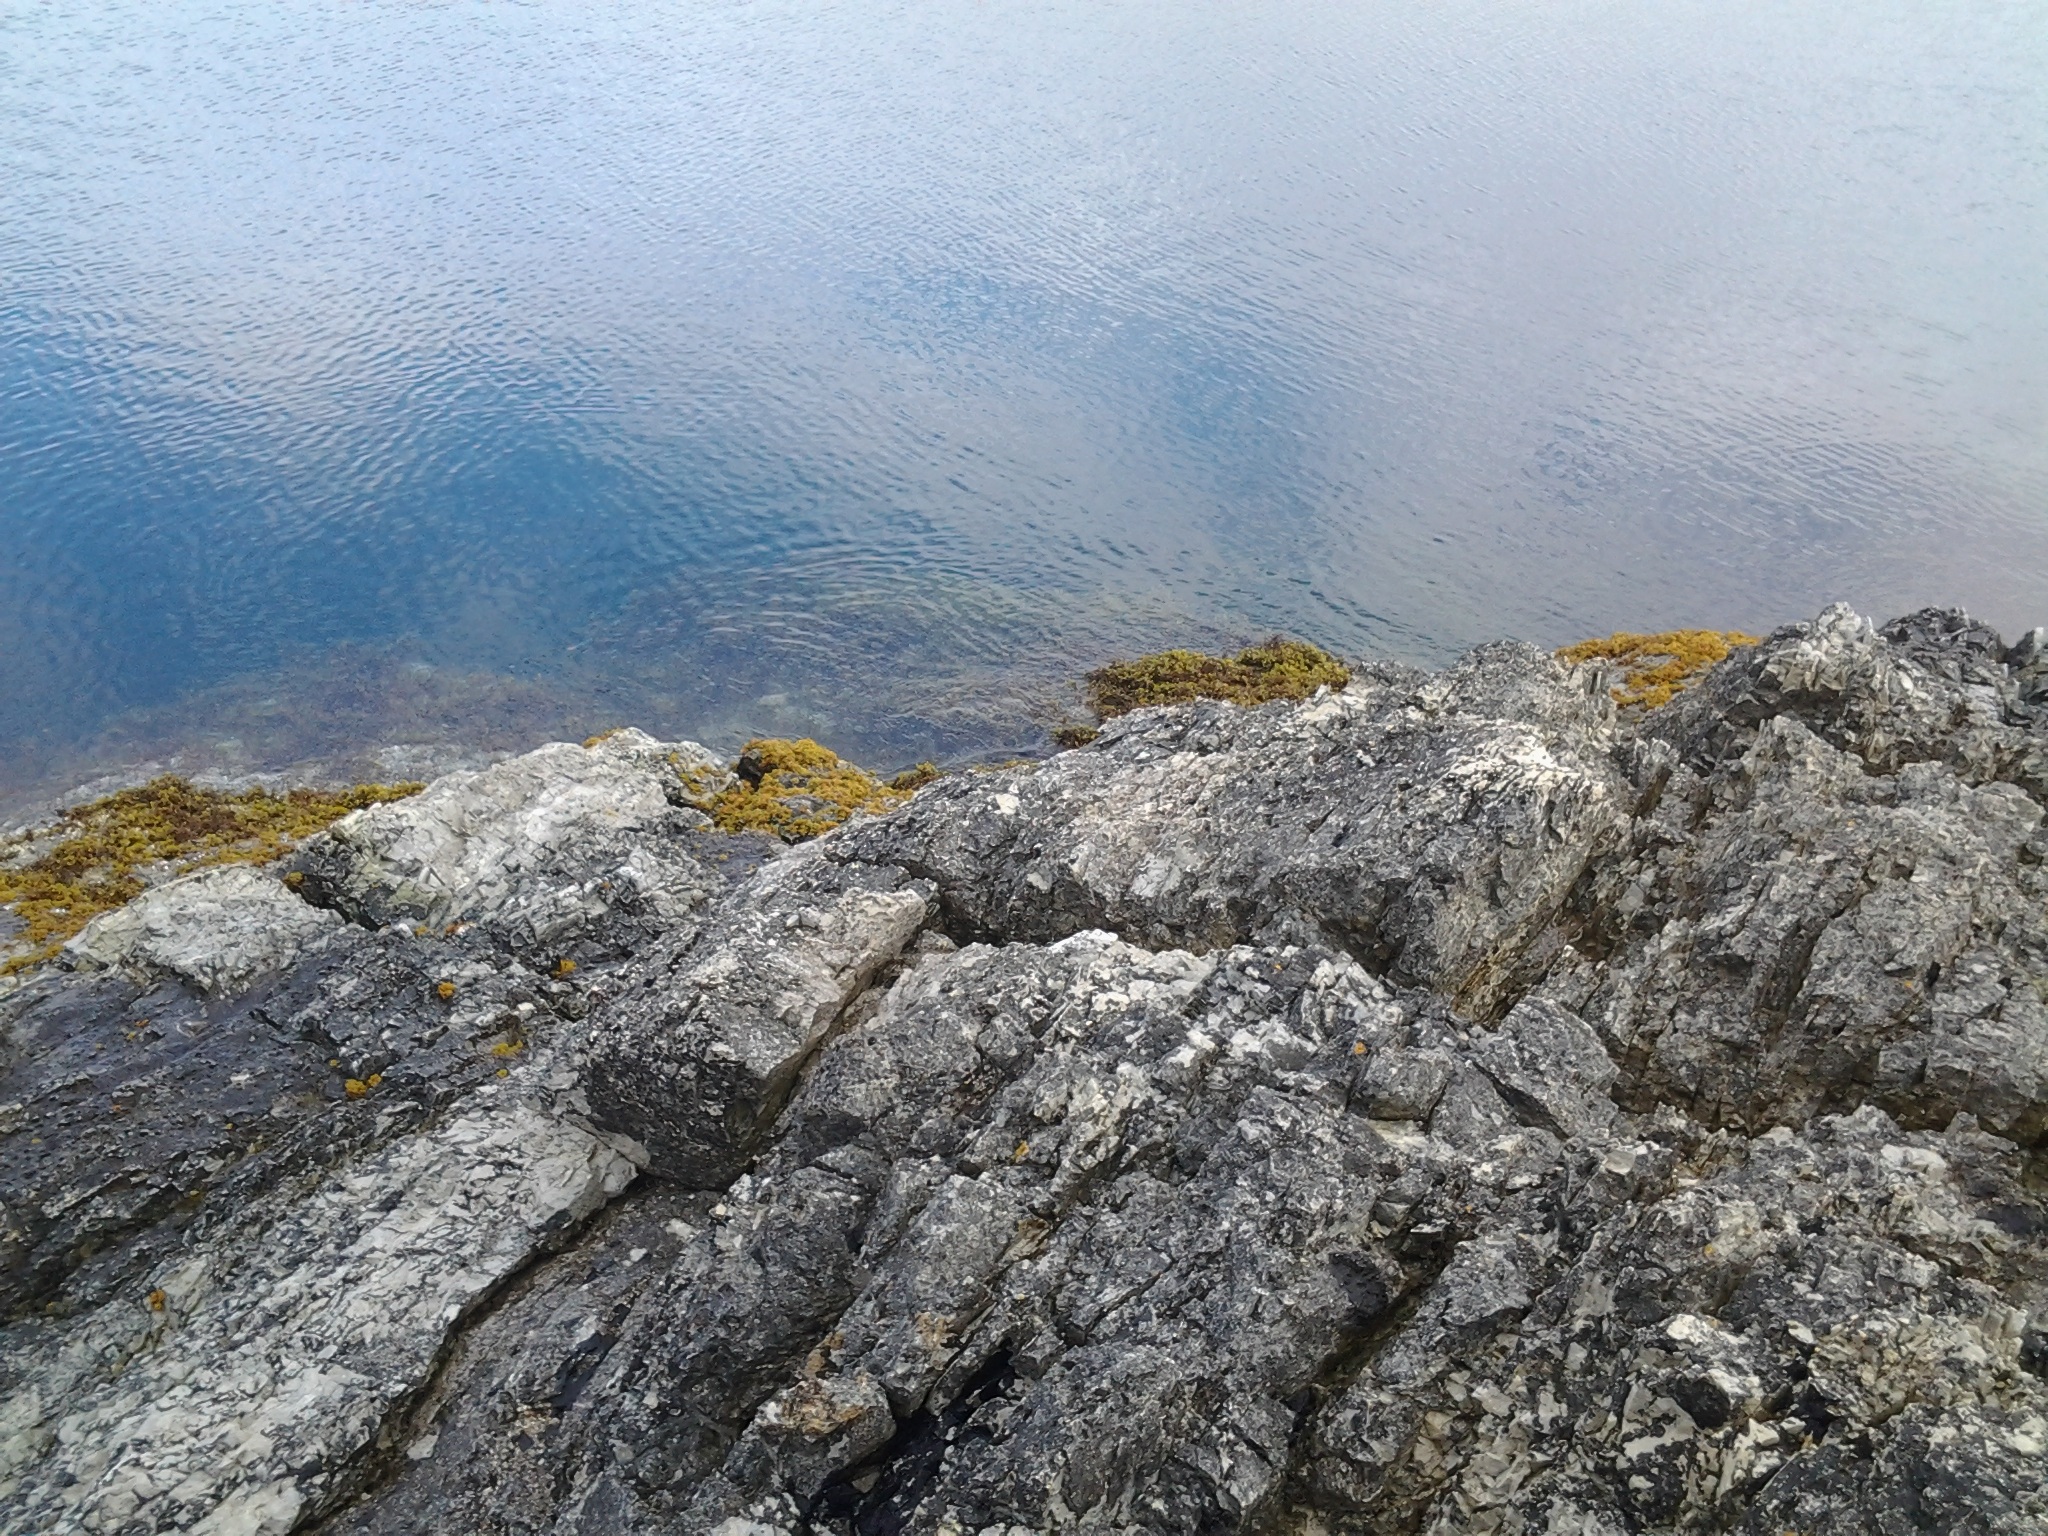
sea, coast, water, rock, mountain, snow, fog, shore, wave, mountain range, cliff, terrain, ridge, summit, north, geology, landform, mountainous landforms, geological phenomenon